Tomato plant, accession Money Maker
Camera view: tilt-top (135 deg); turntable rotation: 60 degrees
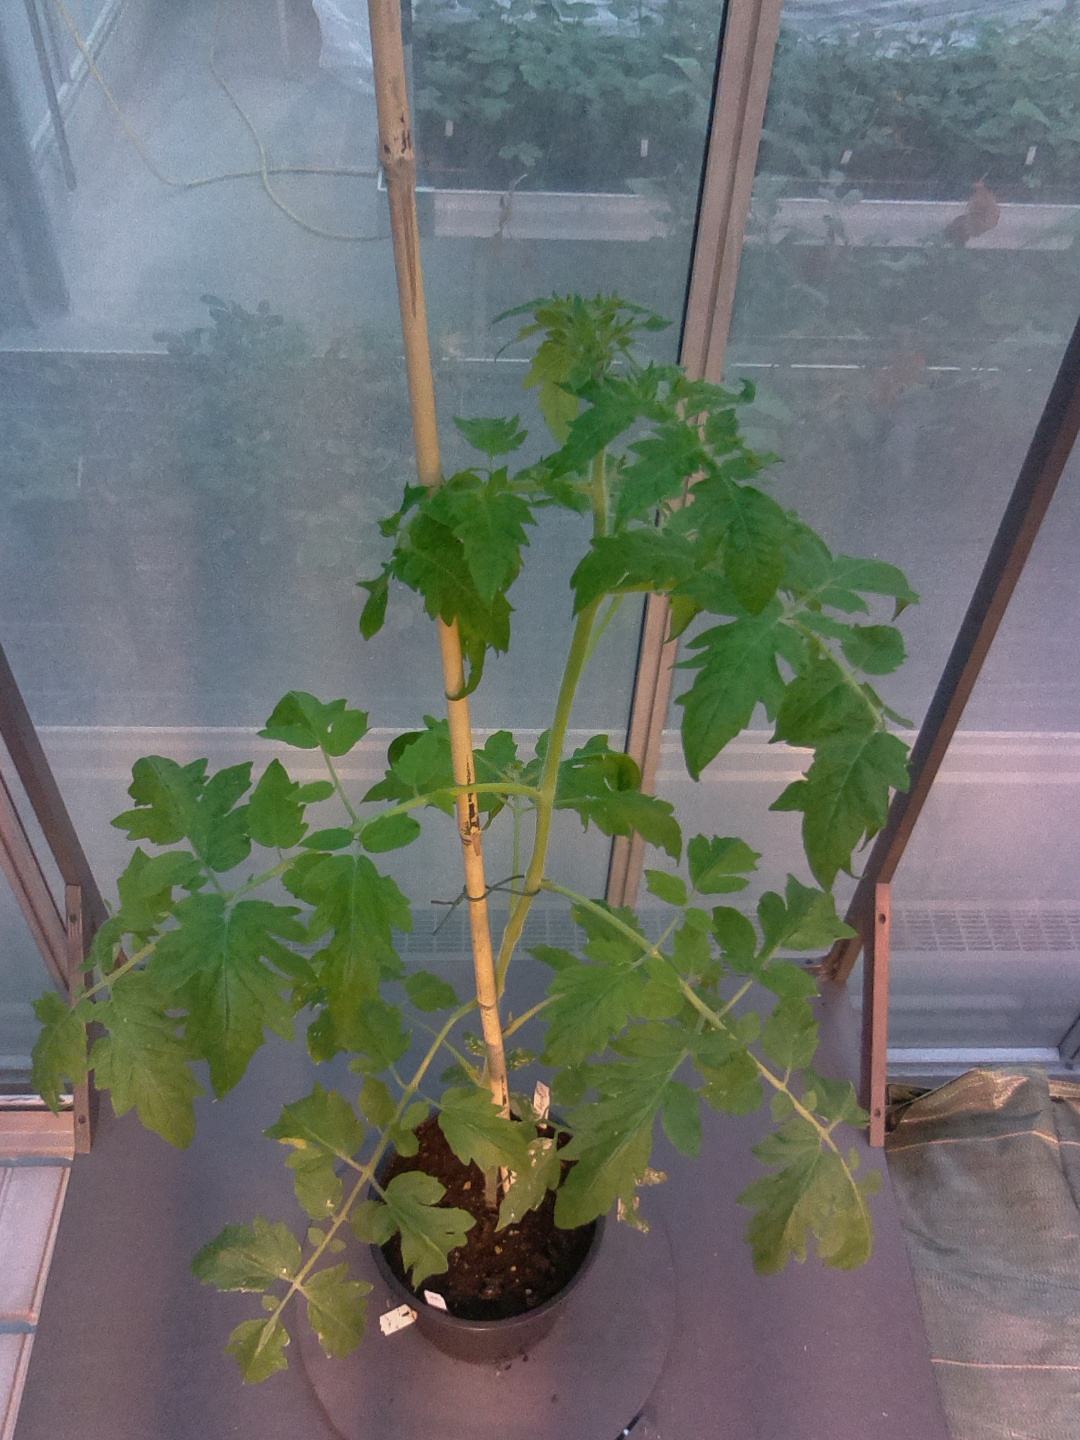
BBCH growth stage 53: 3 inflorescences visible